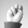
ASL letter: N